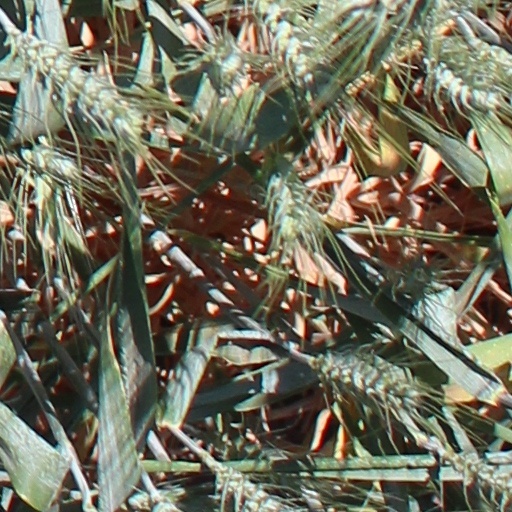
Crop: wheat